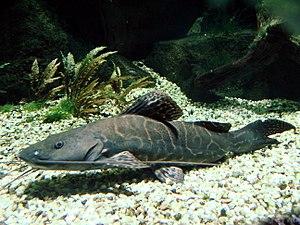
Poisson chat léopard (Perrunichthys perruno)
Poisson de fond ou poisson benthique sont des appellations usuelles attribuées à des poissons qui vivent de préférence loin de la surface de l'eau.
Le poisson-chat léopard est une espèce de poissons d'eau douce originaire d'Amérique du Sud. C'est la seule de son genre Perrunichthys.